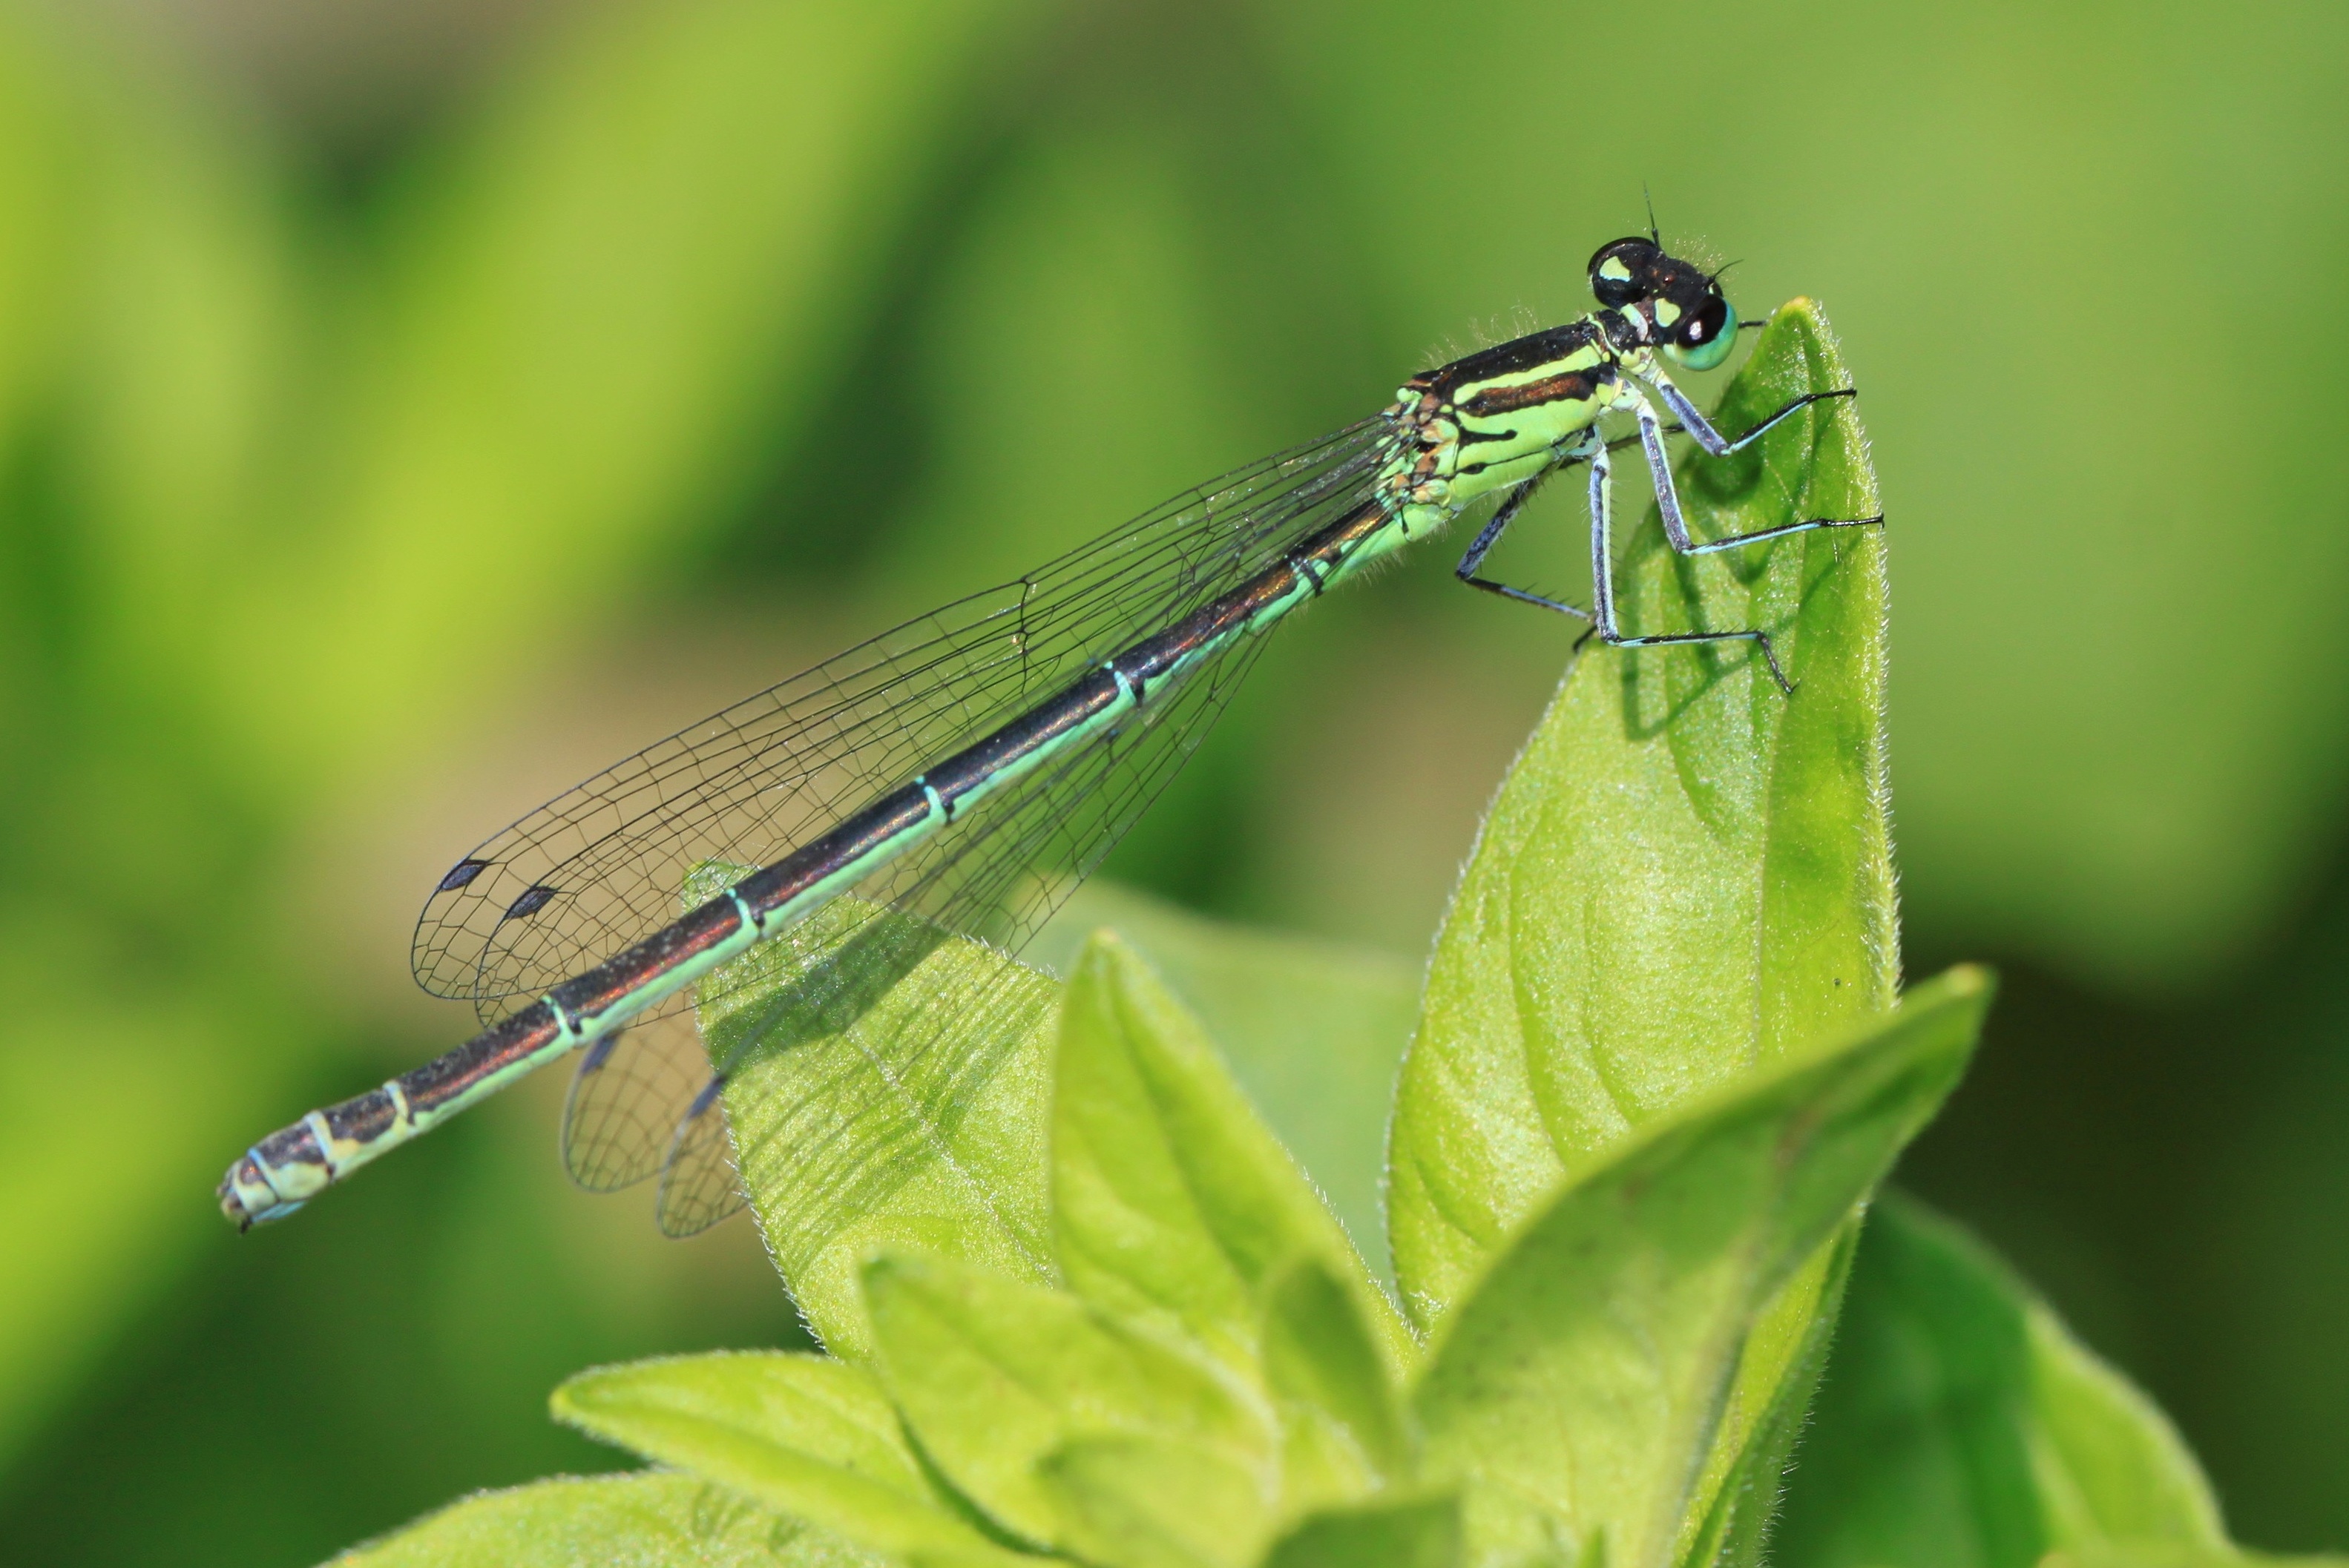
nature, wing, plant, photography, leaf, animal, green, insect, botany, garden, flora, fauna, invertebrate, close up, turquoise, animals, dragonfly, damselfly, filigree, macro photography, garden pond, arthropod, insect macro, predatory insect, pond inhabitants, ansitz, plant stem, dragonflies and damseflies, lycaenid, net winged insects, dragonfly macro, petite macro